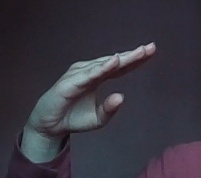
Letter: jeem